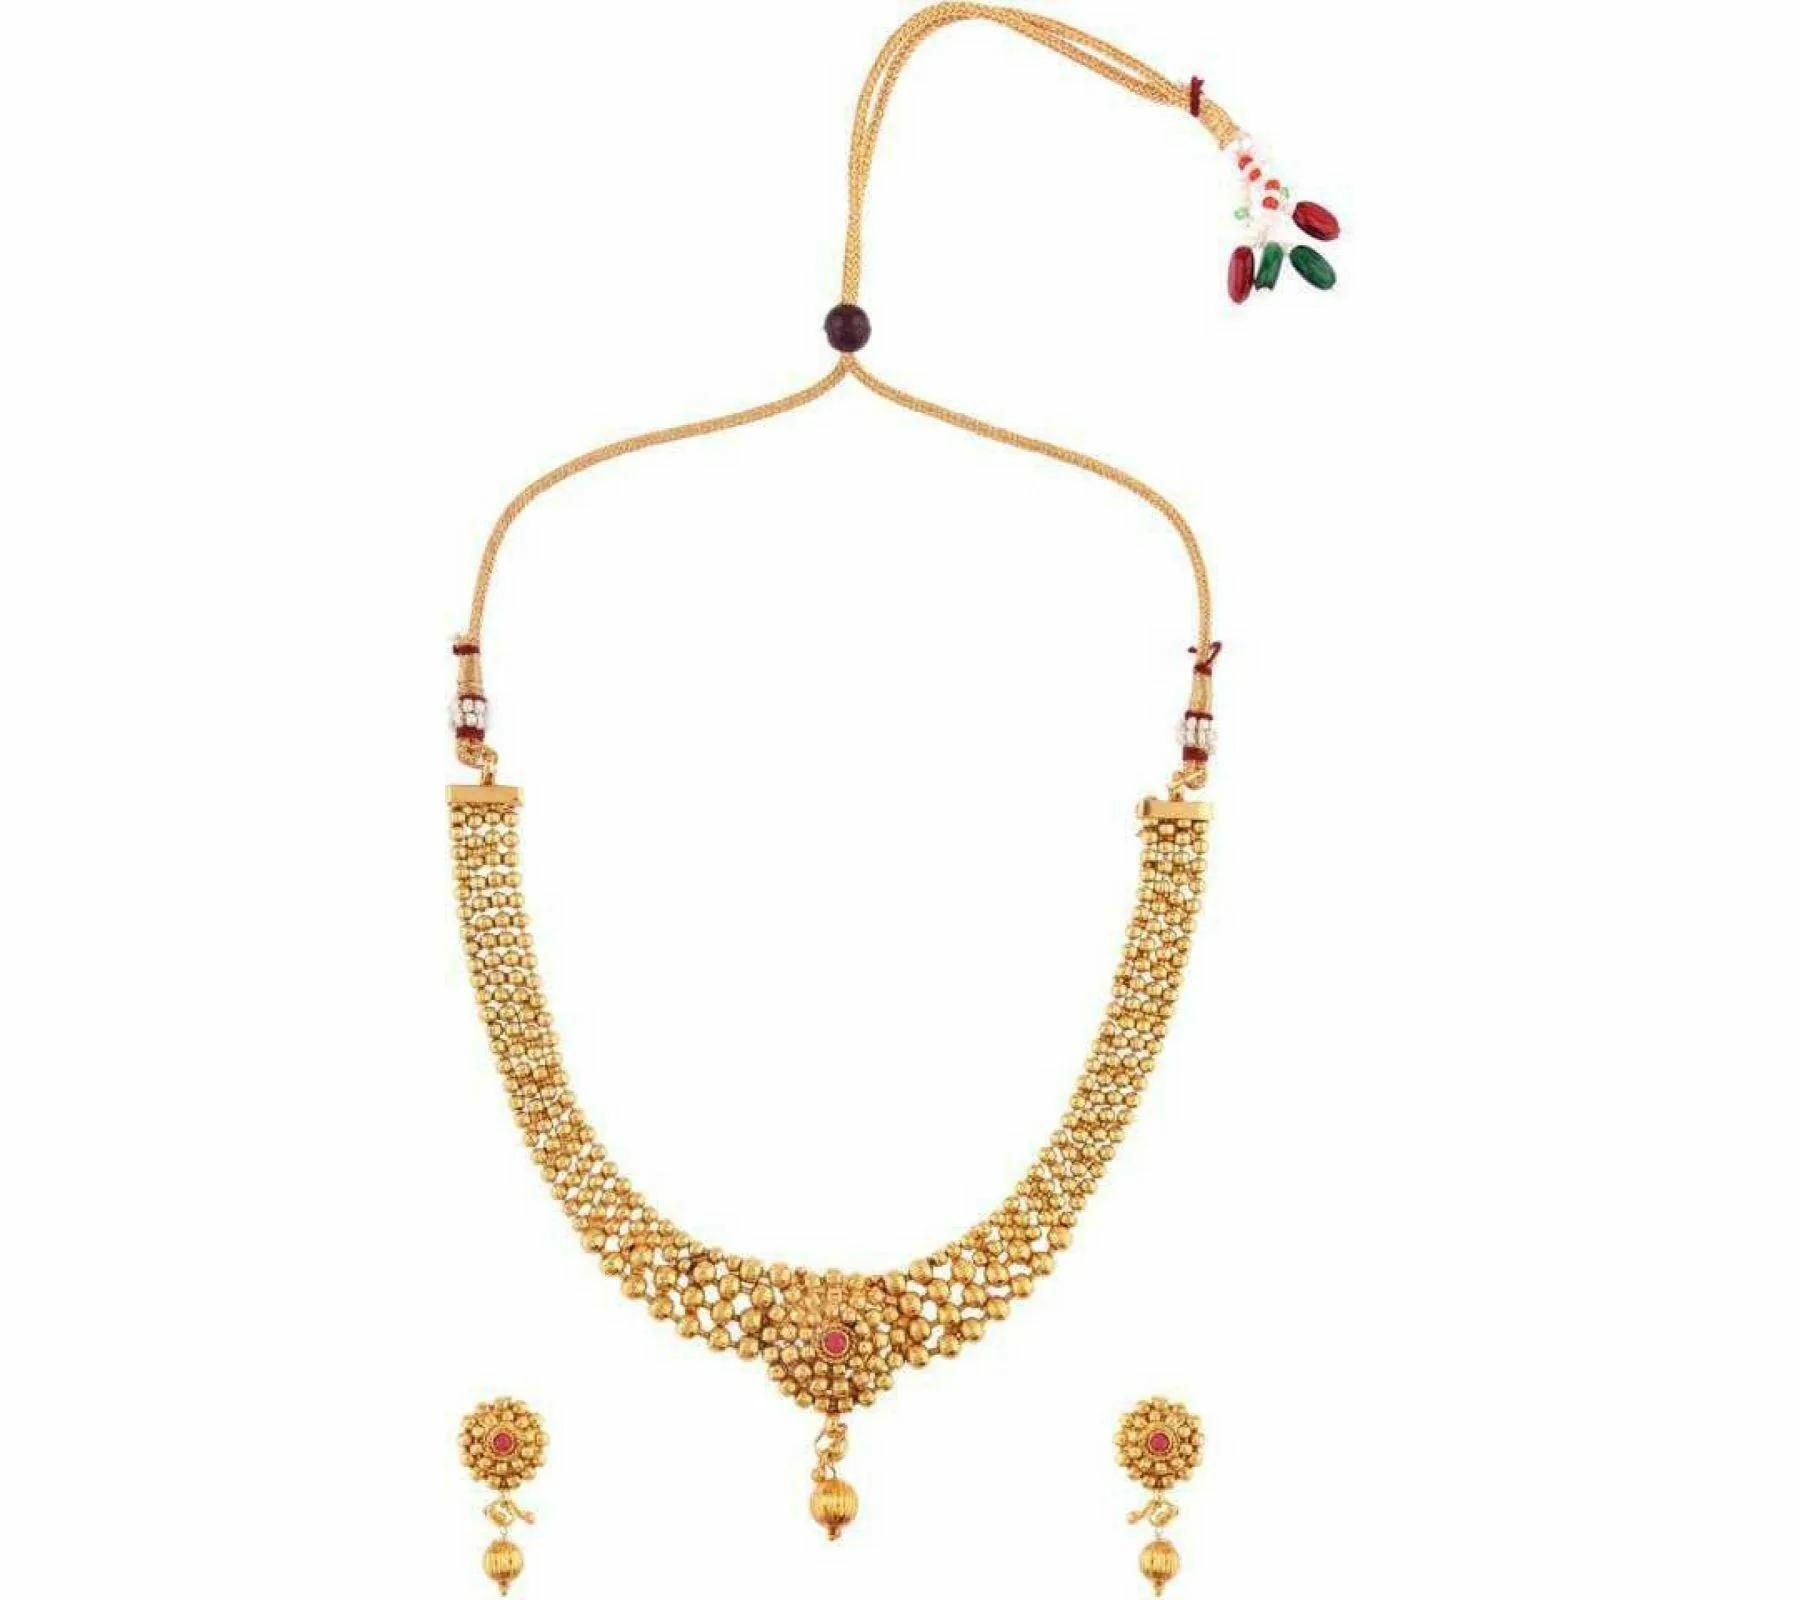
 Gyaan Jewels Handmade Copper Earring and Necklace Set Copper (Women, Girls) (Pack of 1) Free Size
Type: Necklaces
Brand: Gyaan Jewels
Price: Rs. 484
 Gyaan Jewels Handmade Copper Earring and Necklace Set Copper (Women, Girls) (Pack of 1)
Features: These are very easy to use being lightweight and has a design which makes it very comfortable,Superior quality and skin friendly,Made from premium quality material this product assures to remain in its original glory even after years of usage,Perfect gift ideal valentine, birthday, anniversary gift your loved ones
Included: 1 Necklace, 1 pair Earrings